Mary E. Bibb

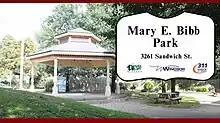
Mary E. Bibb Park Sign

In 2005, Mary and Henry Bibb were declared Persons of National Historic Significance by the Government of Canada.